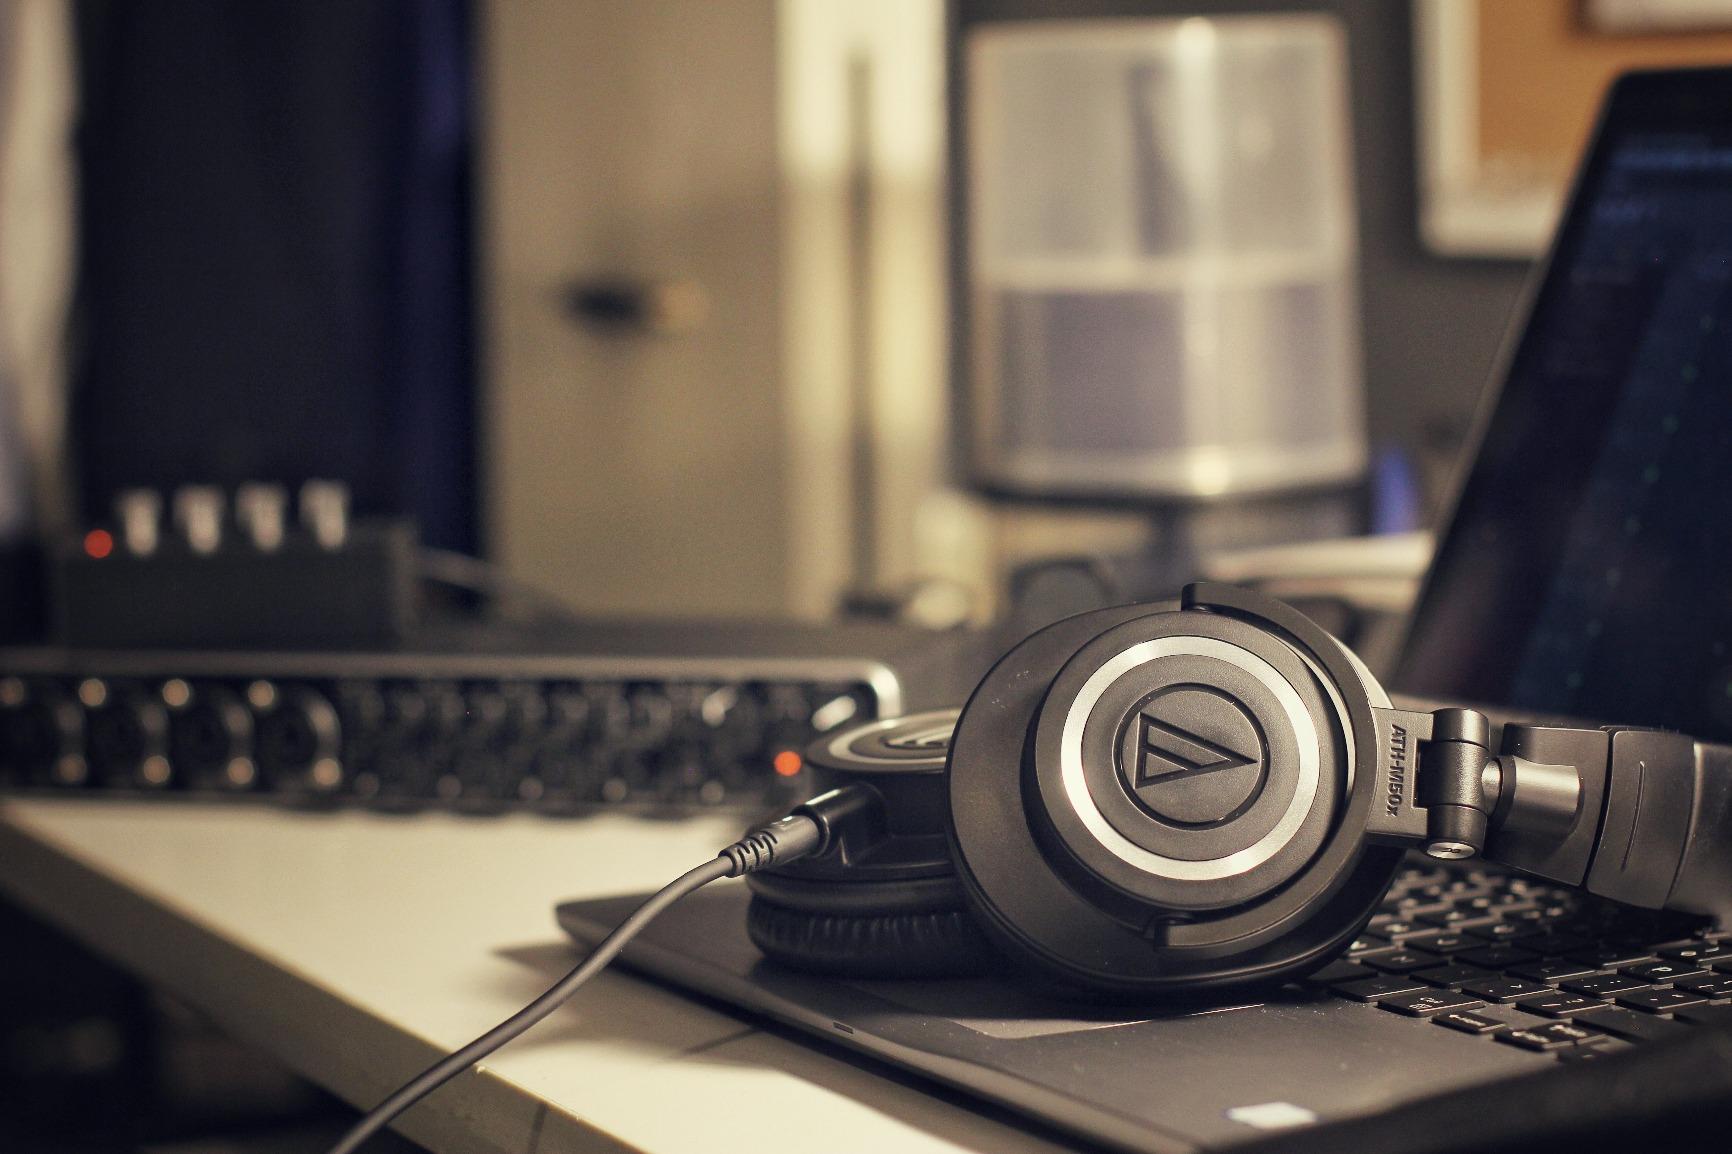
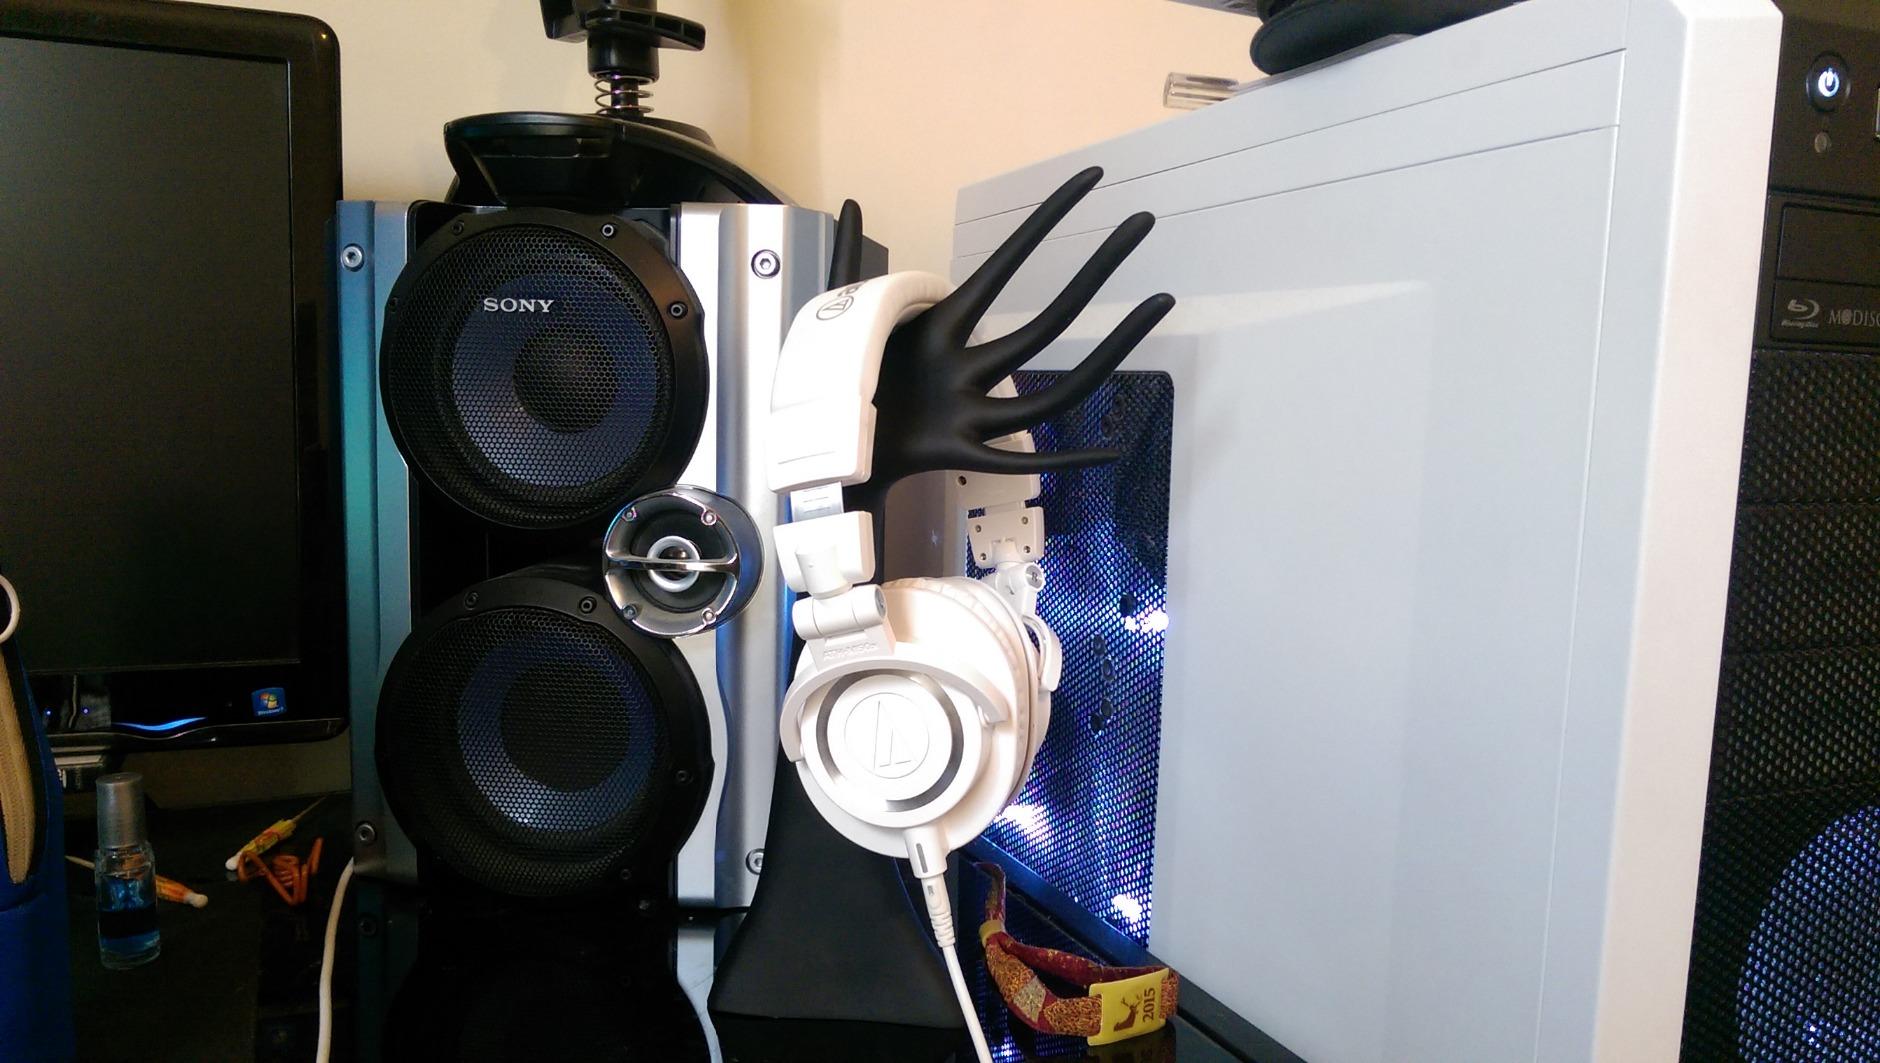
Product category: headphones
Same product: no